Nemesis 2 (MSX)

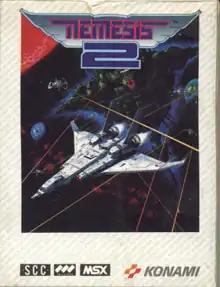
European cover art

Nemesis 2, released as in Japan, is a side-scrolling shoot 'em up video game released for the MSX computer in 1987 by Konami. The game is a sequel to the MSX conversion of the first "Gradius", which was released under the "Nemesis" title in Europe. It predated the similarly titled arcade sequel "Gradius II" (which used the Roman numeral 'II' and was distributed in Europe as "Vulcan Venture"). It was the first Konami cartridge for the MSX to employ their proprietary sound chip the SCC, which adds five extra wave sound channels in addition to the three default channels used by the MSX's standard PSG.